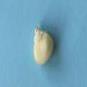
Maize quality: Good